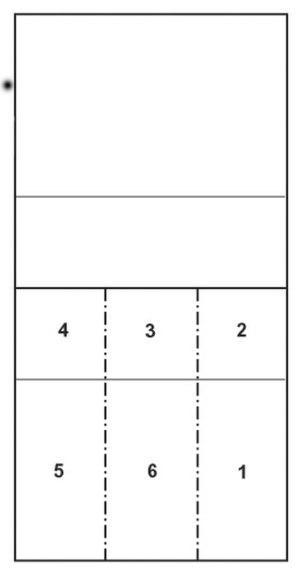
Les positions au volleyball
Le réceptionneur-attaquant est un poste du volley-ball.
Au volley-ball, l'attaquant, aussi appelé « joueur à la technique » ou plus communément « pointu », est celui placé à l'opposé du passeur. Il attaque généralement en poste 2 sauf en phase de réception lorsque lui-même est sur la position 4 afin d'éviter des rotations inutiles. Il attaque alors en 4. Lorsqu'il est arrière, le pointu est déchargé de la réception afin de pouvoir attaquer aux trois mètres. Il est souvent considéré comme le meilleur attaquant et le passeur lui fait souvent la passe lorsqu'il se trouve en difficulté.